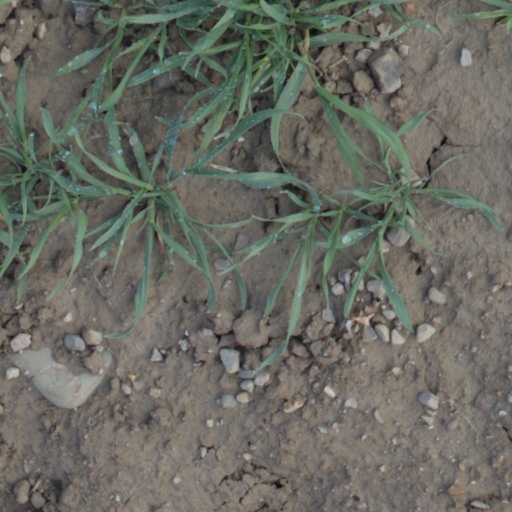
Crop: wheat